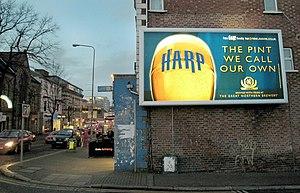
La Harp est une bière irlandaise produite par Diageo. C'est une marque de bière pale lager majeure en Ulster, mais une marque mineure dans le reste de l'Irlande.